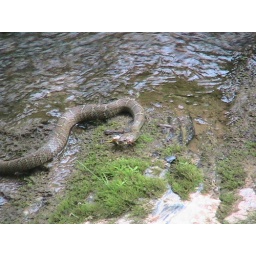
a snake catching little fish natural bridge in VA